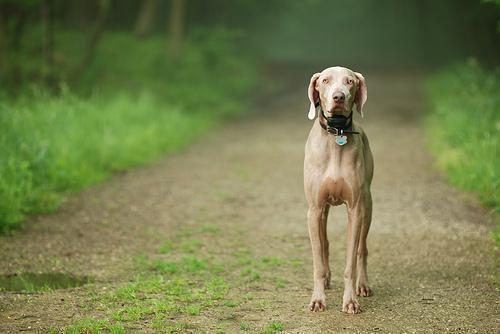
Weimaraner